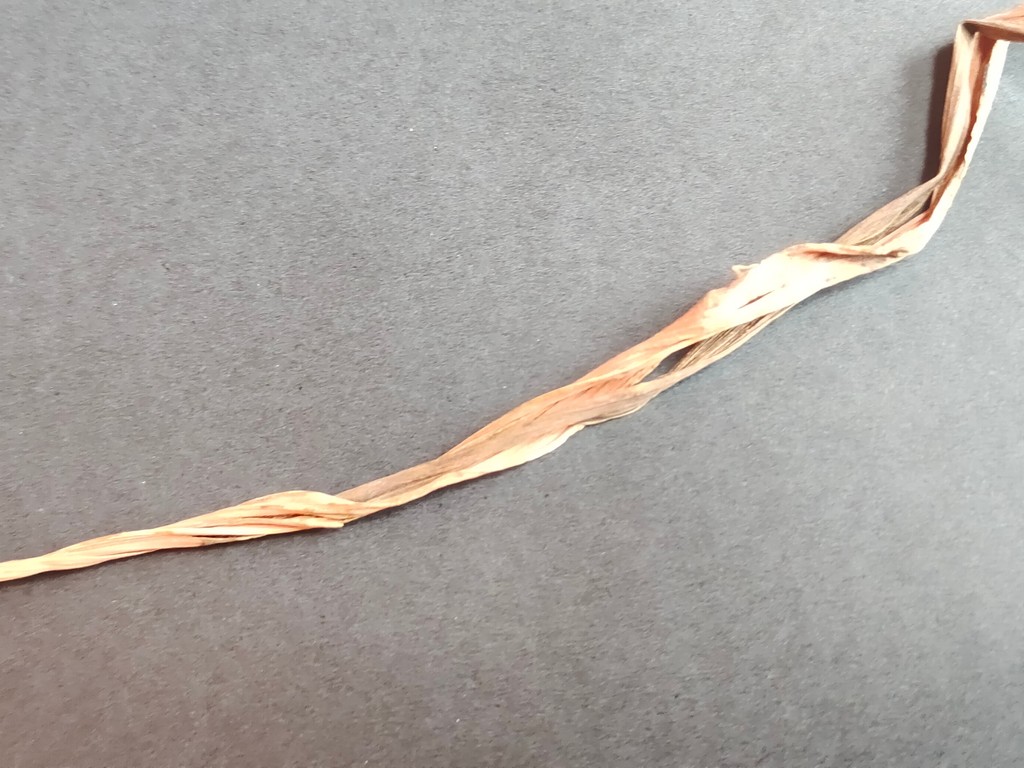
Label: Dried